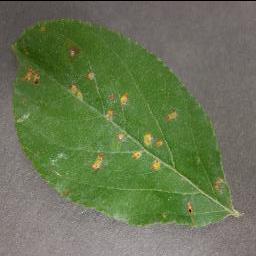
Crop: apple
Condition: cedar_rust